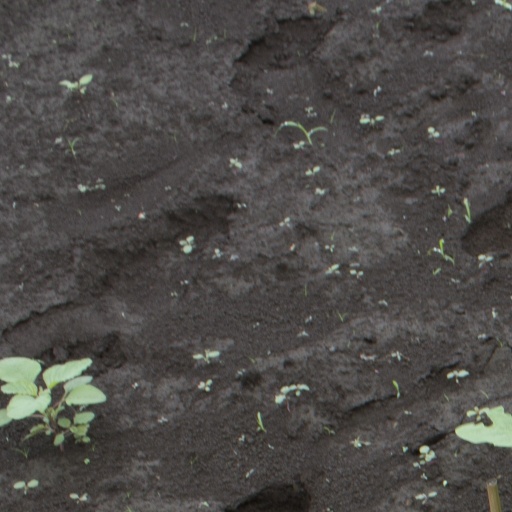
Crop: soybean